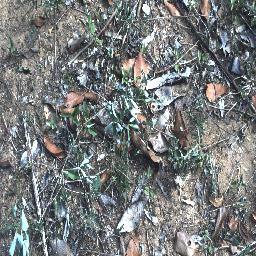
Label: negative